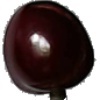
Label: cherry